George W. Johnson (governor)

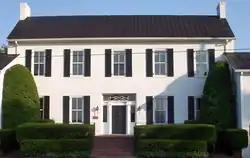
The Clark House in Russellville, Kentucky

On October 29, 1861, a group of Kentuckians—Johnson among them—met at Russellville, Kentucky, to discuss the formation of a Confederate government for the Commonwealth, believing the Unionist government in Frankfort did not represent the will of the majority of Kentucky's citizens. Johnson chaired the committee that authored the convention's final report, and personally introduced some of its key resolutions. The report called for a sovereignty convention to sever ties with the Federal government. Johnson, Breckinridge, and Humphrey Marshall were among the notable members of the Committee of Ten that made arrangements for the convention.